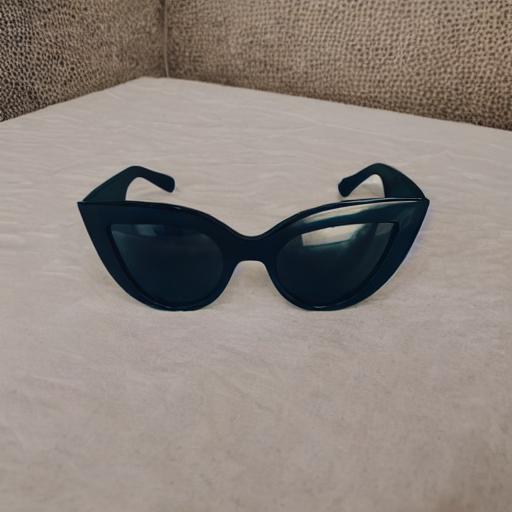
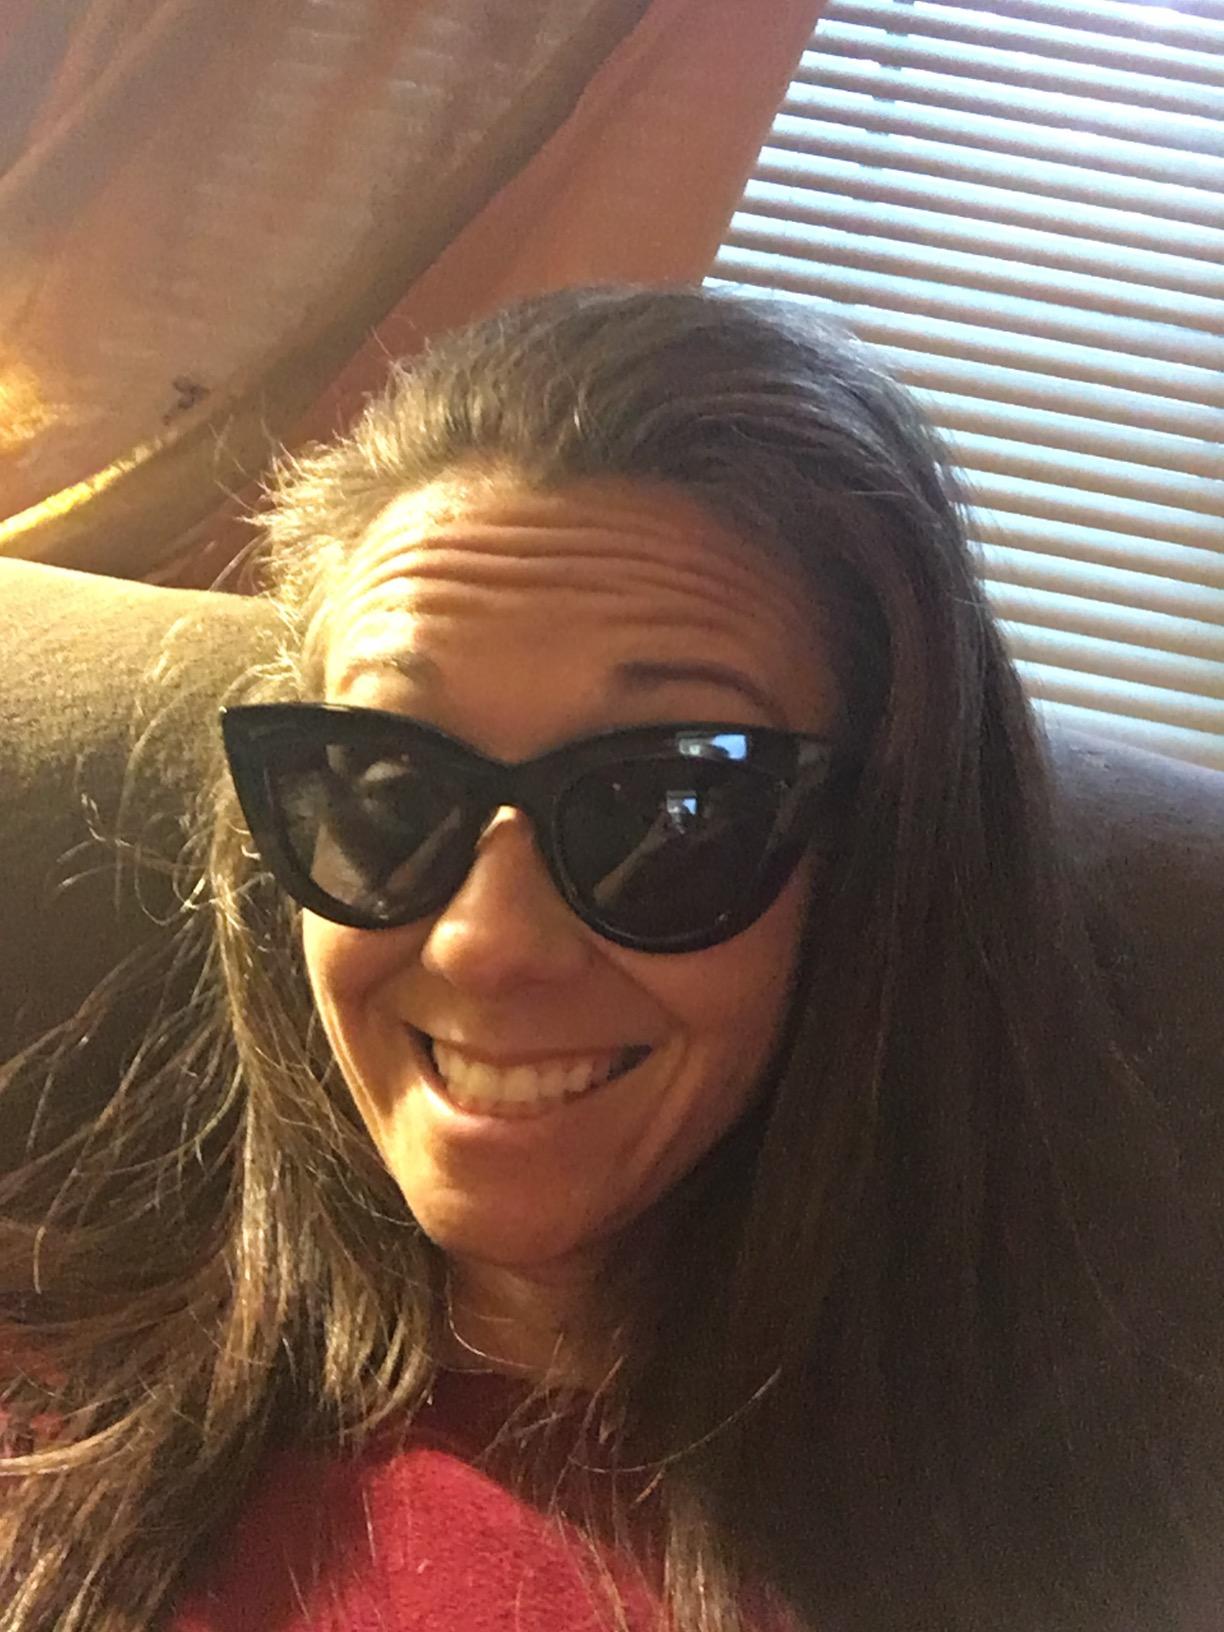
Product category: accessories_sunglasses
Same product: no